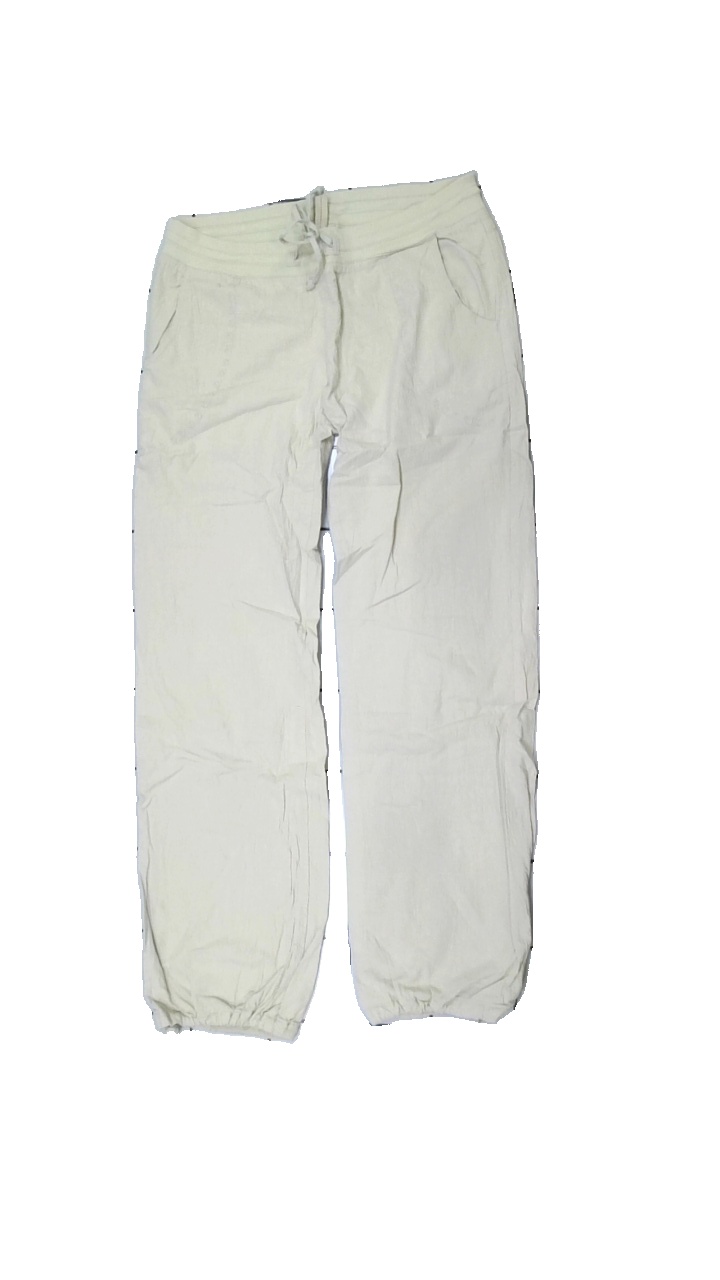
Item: Training Top (Ladies)
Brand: Vero Moda
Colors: Beige
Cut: Regular, C-collar
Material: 100% cotton
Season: All
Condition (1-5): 3
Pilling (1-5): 2
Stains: Minor
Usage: Export
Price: <50